Sonnets to Orpheus

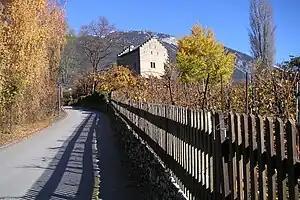
Château de Muzot in Veyras, Switzerland, was where Rilke wrote "Sonnets to Orpheus" and completed the "Duino Elegies" in "a savage creative storm" during three weeks in February 1922.

In 1921, Rilke journeyed to Switzerland, hoping to immerse himself among French culture near Geneva and to find a place to live permanently. At the time, he was romantically involved with Baladine Klossowska. At the invitation of Werner Reinhart, Rilke moved into the Château de Muzot, a thirteenth-century manor that lacked gas and electricity, located near Veyras, Rhone Valley, Switzerland. Reinhart, a Swiss merchant and amateur clarinetist, used his wealth to act as a patron to many 20th Century writers and composers. He purchased Muzot to allow Rilke to live there rent-free and focus on his work. Rilke and Klossowska moved in in July 1921 and during the fall Rilke translated writings by Paul Valéry and Michelangelo into German.